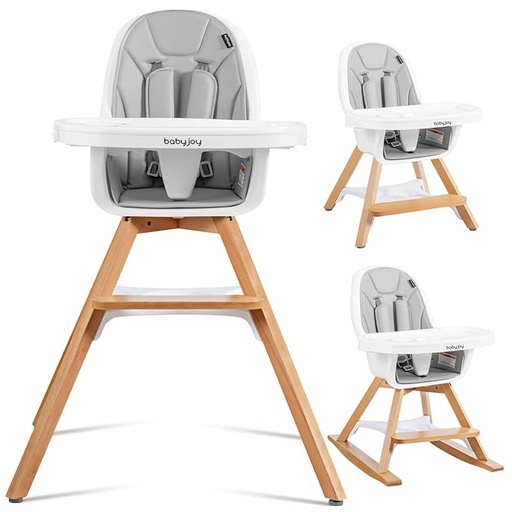
BABY JOY 3 in 1 High Chair, Baby Eat & Grow Convertible Wooden High Chair/Rocking Chair/Booster Seat/Toddler Chair, Infant Dining Chairs w/Double Removable Tray, 5-Point Seat Belt & PU Cushion, Gray
About This 3 in 1 Convertible High Chair: Our multifunctional high chair can be converted as a baby high chair, rocking chair or a stand-alone kids chair. Simply adjust the legs and rocking bar, it will fit your child’s needs as they grow up and enjoy for years from 6 months to 6 years old. Sturdy Structure with 5-Point Safety Harness: The legs of this high chair are made from natural beech wood, featuring smooth surface and preventing easy deformation. Additional supporting board beneath the seat with anti-slip foot pads ensure better stability. Besides, 5-point safety belt provide your baby added security. It has ASTM and CPSIA certification and is safer to use. Removable & Adjustable Tray: With button underneath the handrail, the tray can be easily detached for different needs of feeding and playing. This tray is adjustable in 3 positions to fit with kids of different ages or sizes. As it has two layers, it is possible for your children to eat on the first layer and put toys on the second layer for personal hygiene. Easy to Clean & Assemble: With several easily accessible points for detachment, the whole cushion and food tray can be easily removed. Just a quick wipe with damp cloth is enough for cushion cleaning. You can also take the tray over to the sink for convenient cleaning. Comfortable & Humanized Details: Soft PU leather cushion with extra two shoulder belts not only are skin-friendly and breathable for kids, but also offer a feeling of warm embrace. Meanwhile, ergonomic footrest pad and carefully polished arc corner are designed for more comfort. Overview Brand : BABY JOY Color : Gray Material : Polypropylene, Polyurethane, Wood Product Dimensions : 27.5"D x 27.5"W x 41.5"H Item Weight : 19 Pounds
Brand: BABYJOY
Category: Furniture > Baby & Toddler Furniture > High Chairs & Booster Seats > Convertible High Chairs